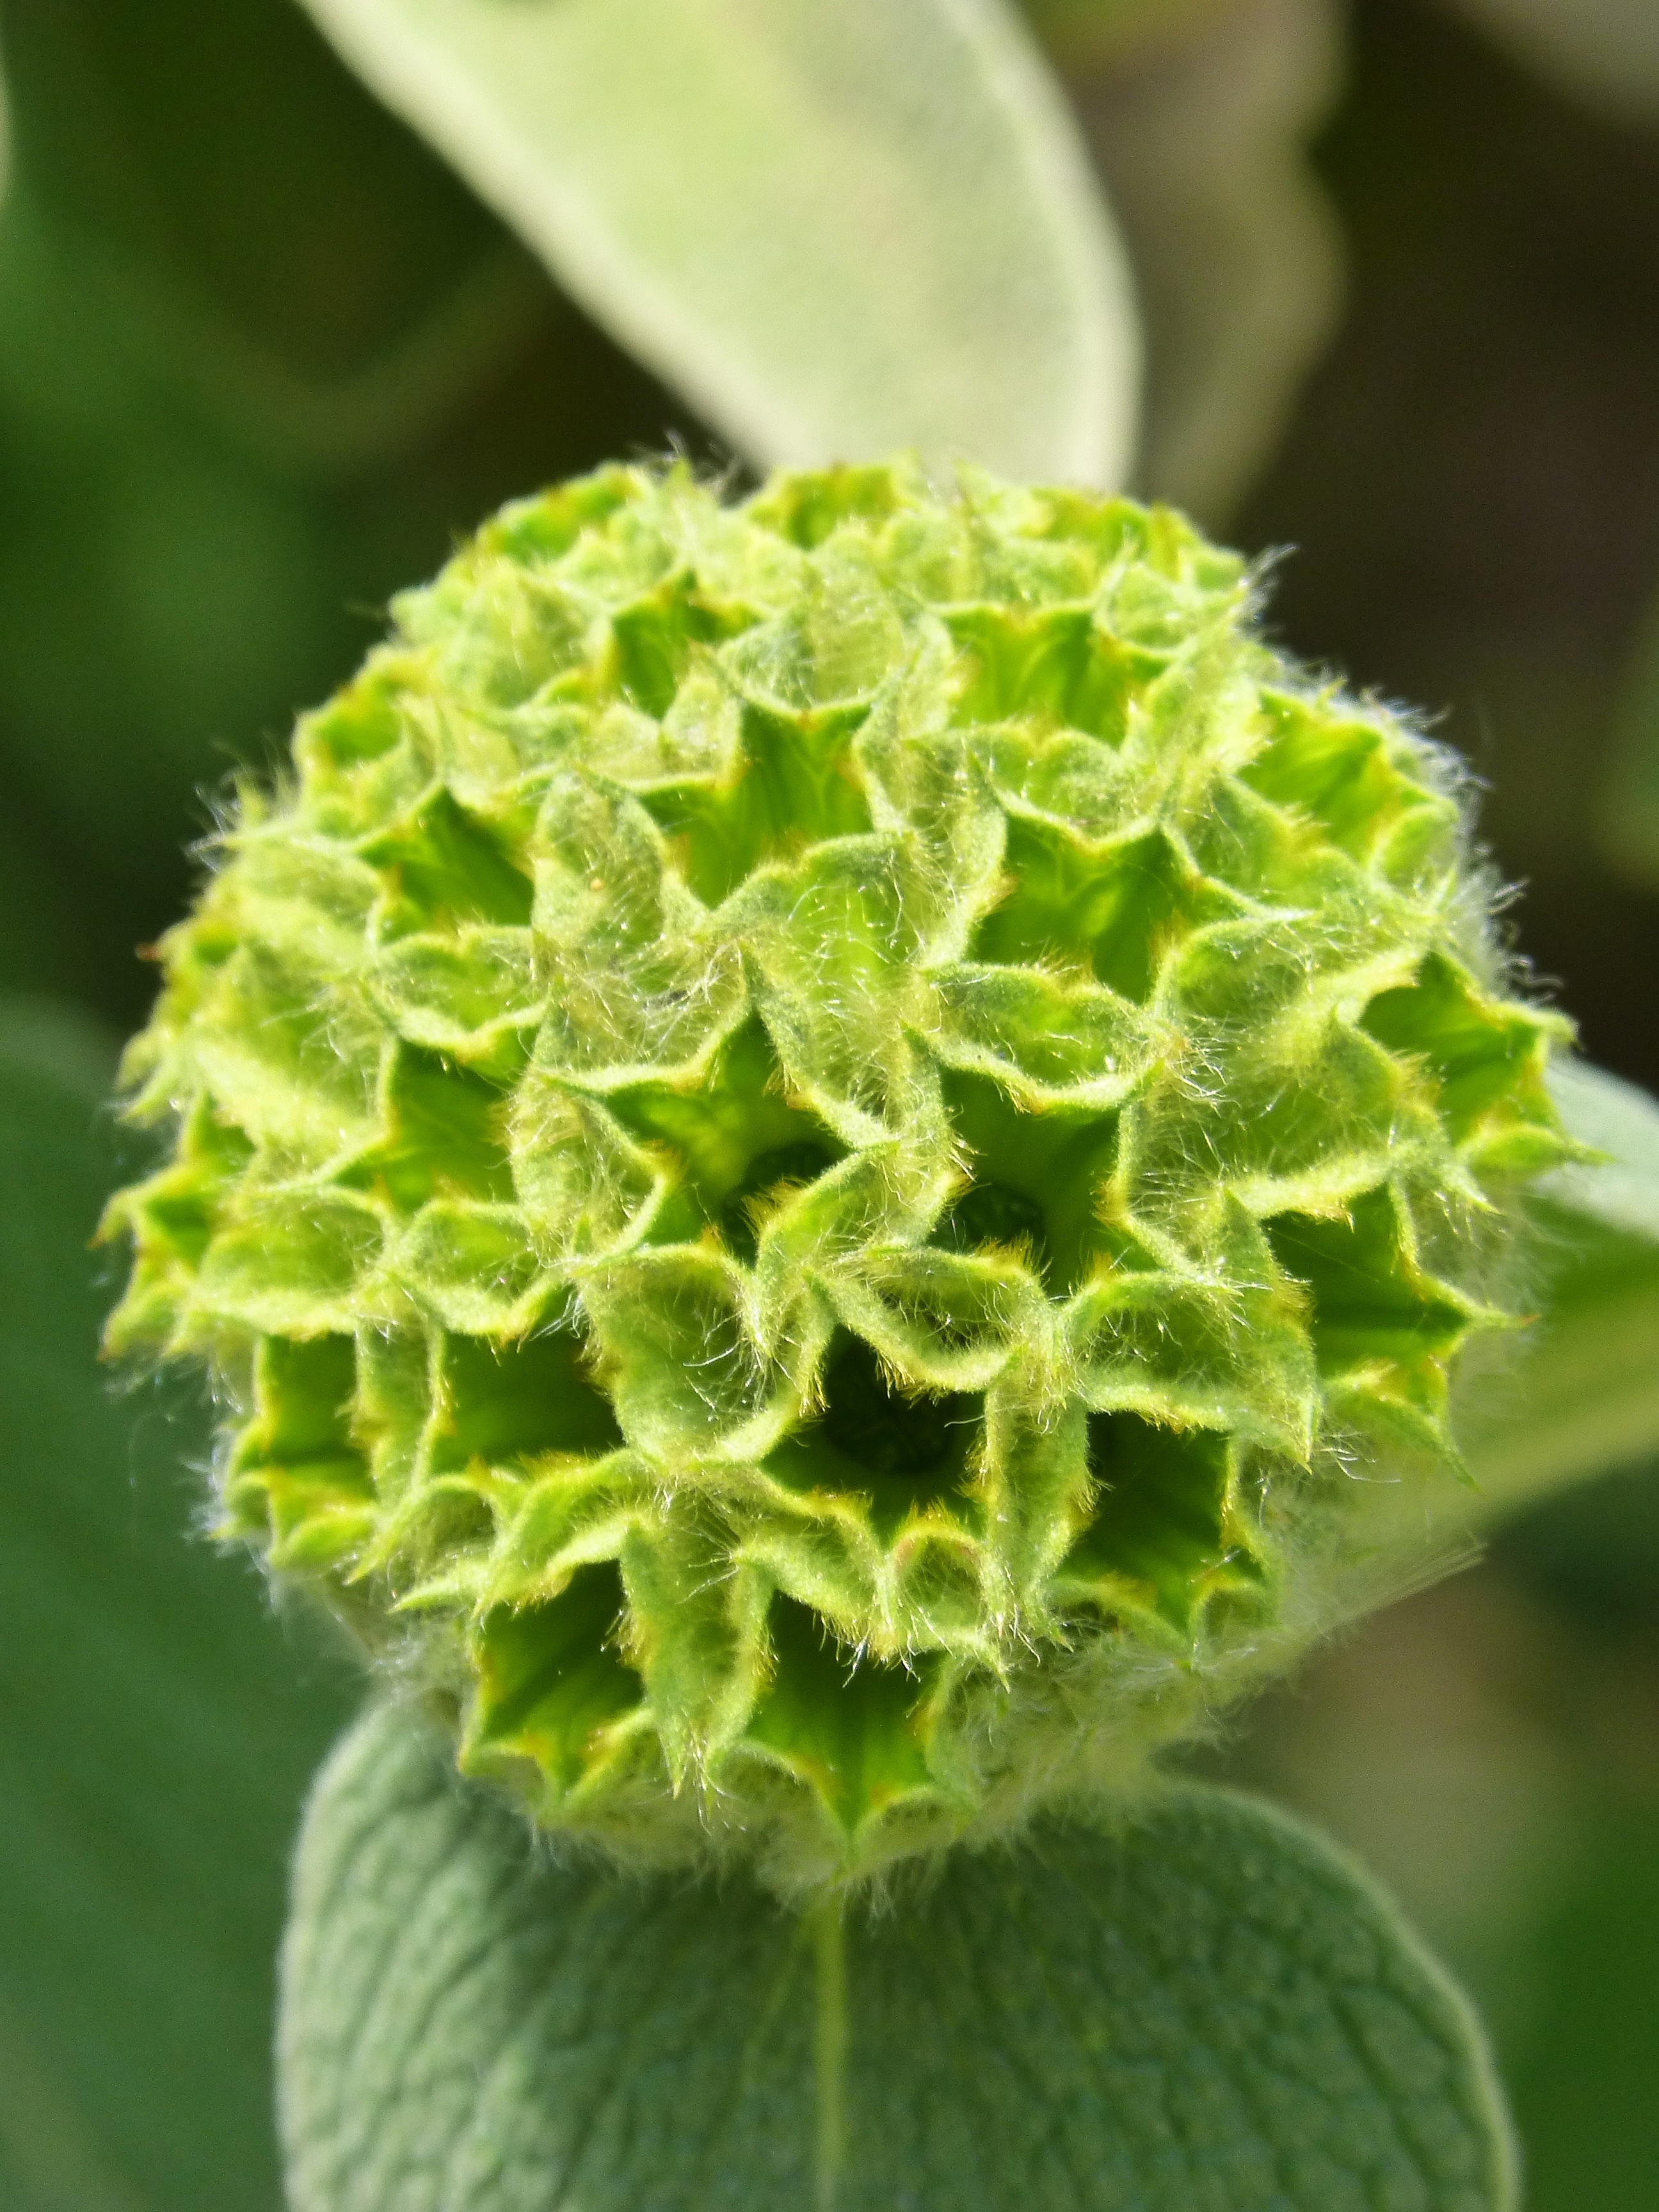
plant, star, leaf, flower, green, herb, produce, botany, flora, flowering plant, plant architecture, plant geometry, annual plant, land plant